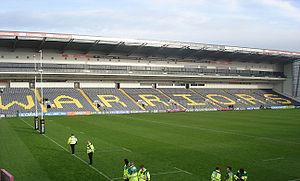
Sixways Stadium est une enceinte sportive anglaise dédiée au rugby à XV utilisée par le club de rugby des Worcester Warriors. Localisé à Worcester, le stade possède une capacité de 12 068 places assises.